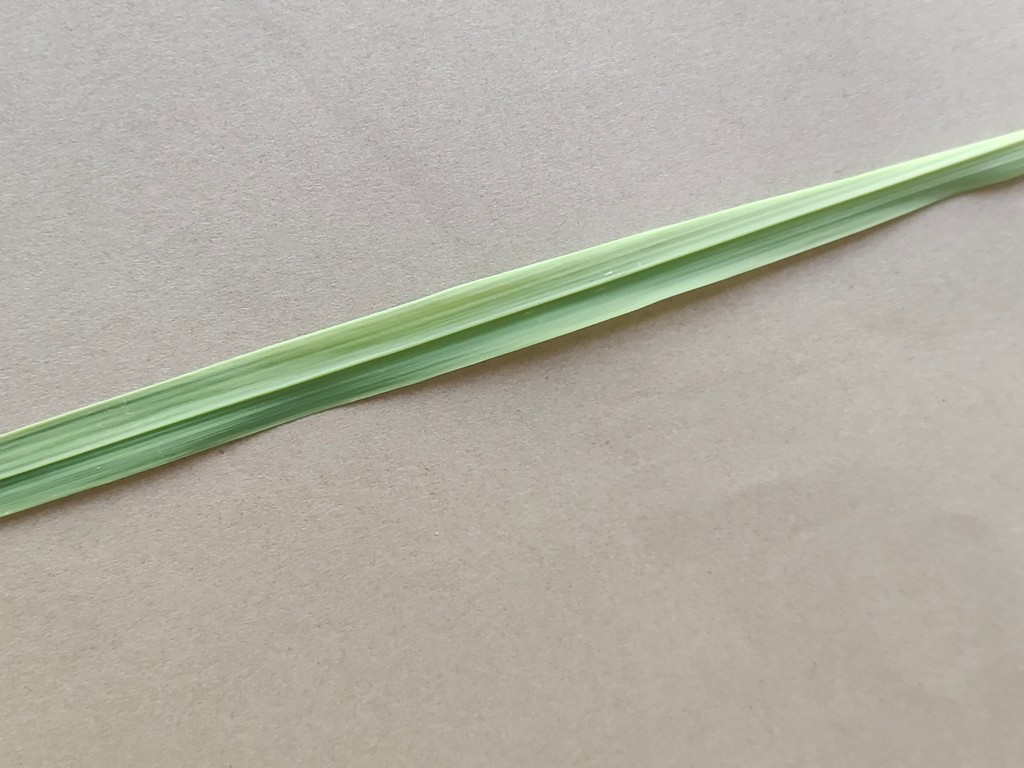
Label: Healthy